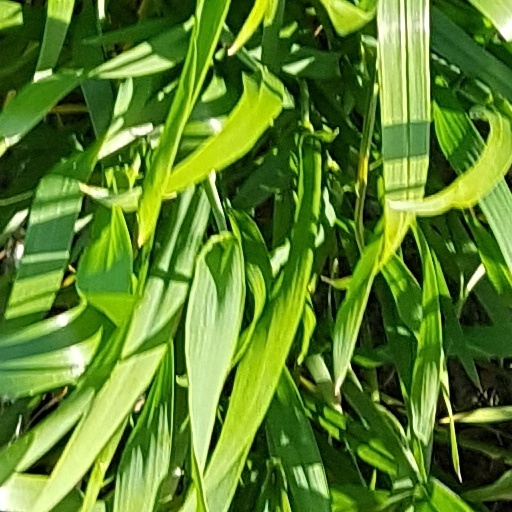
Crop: wheat